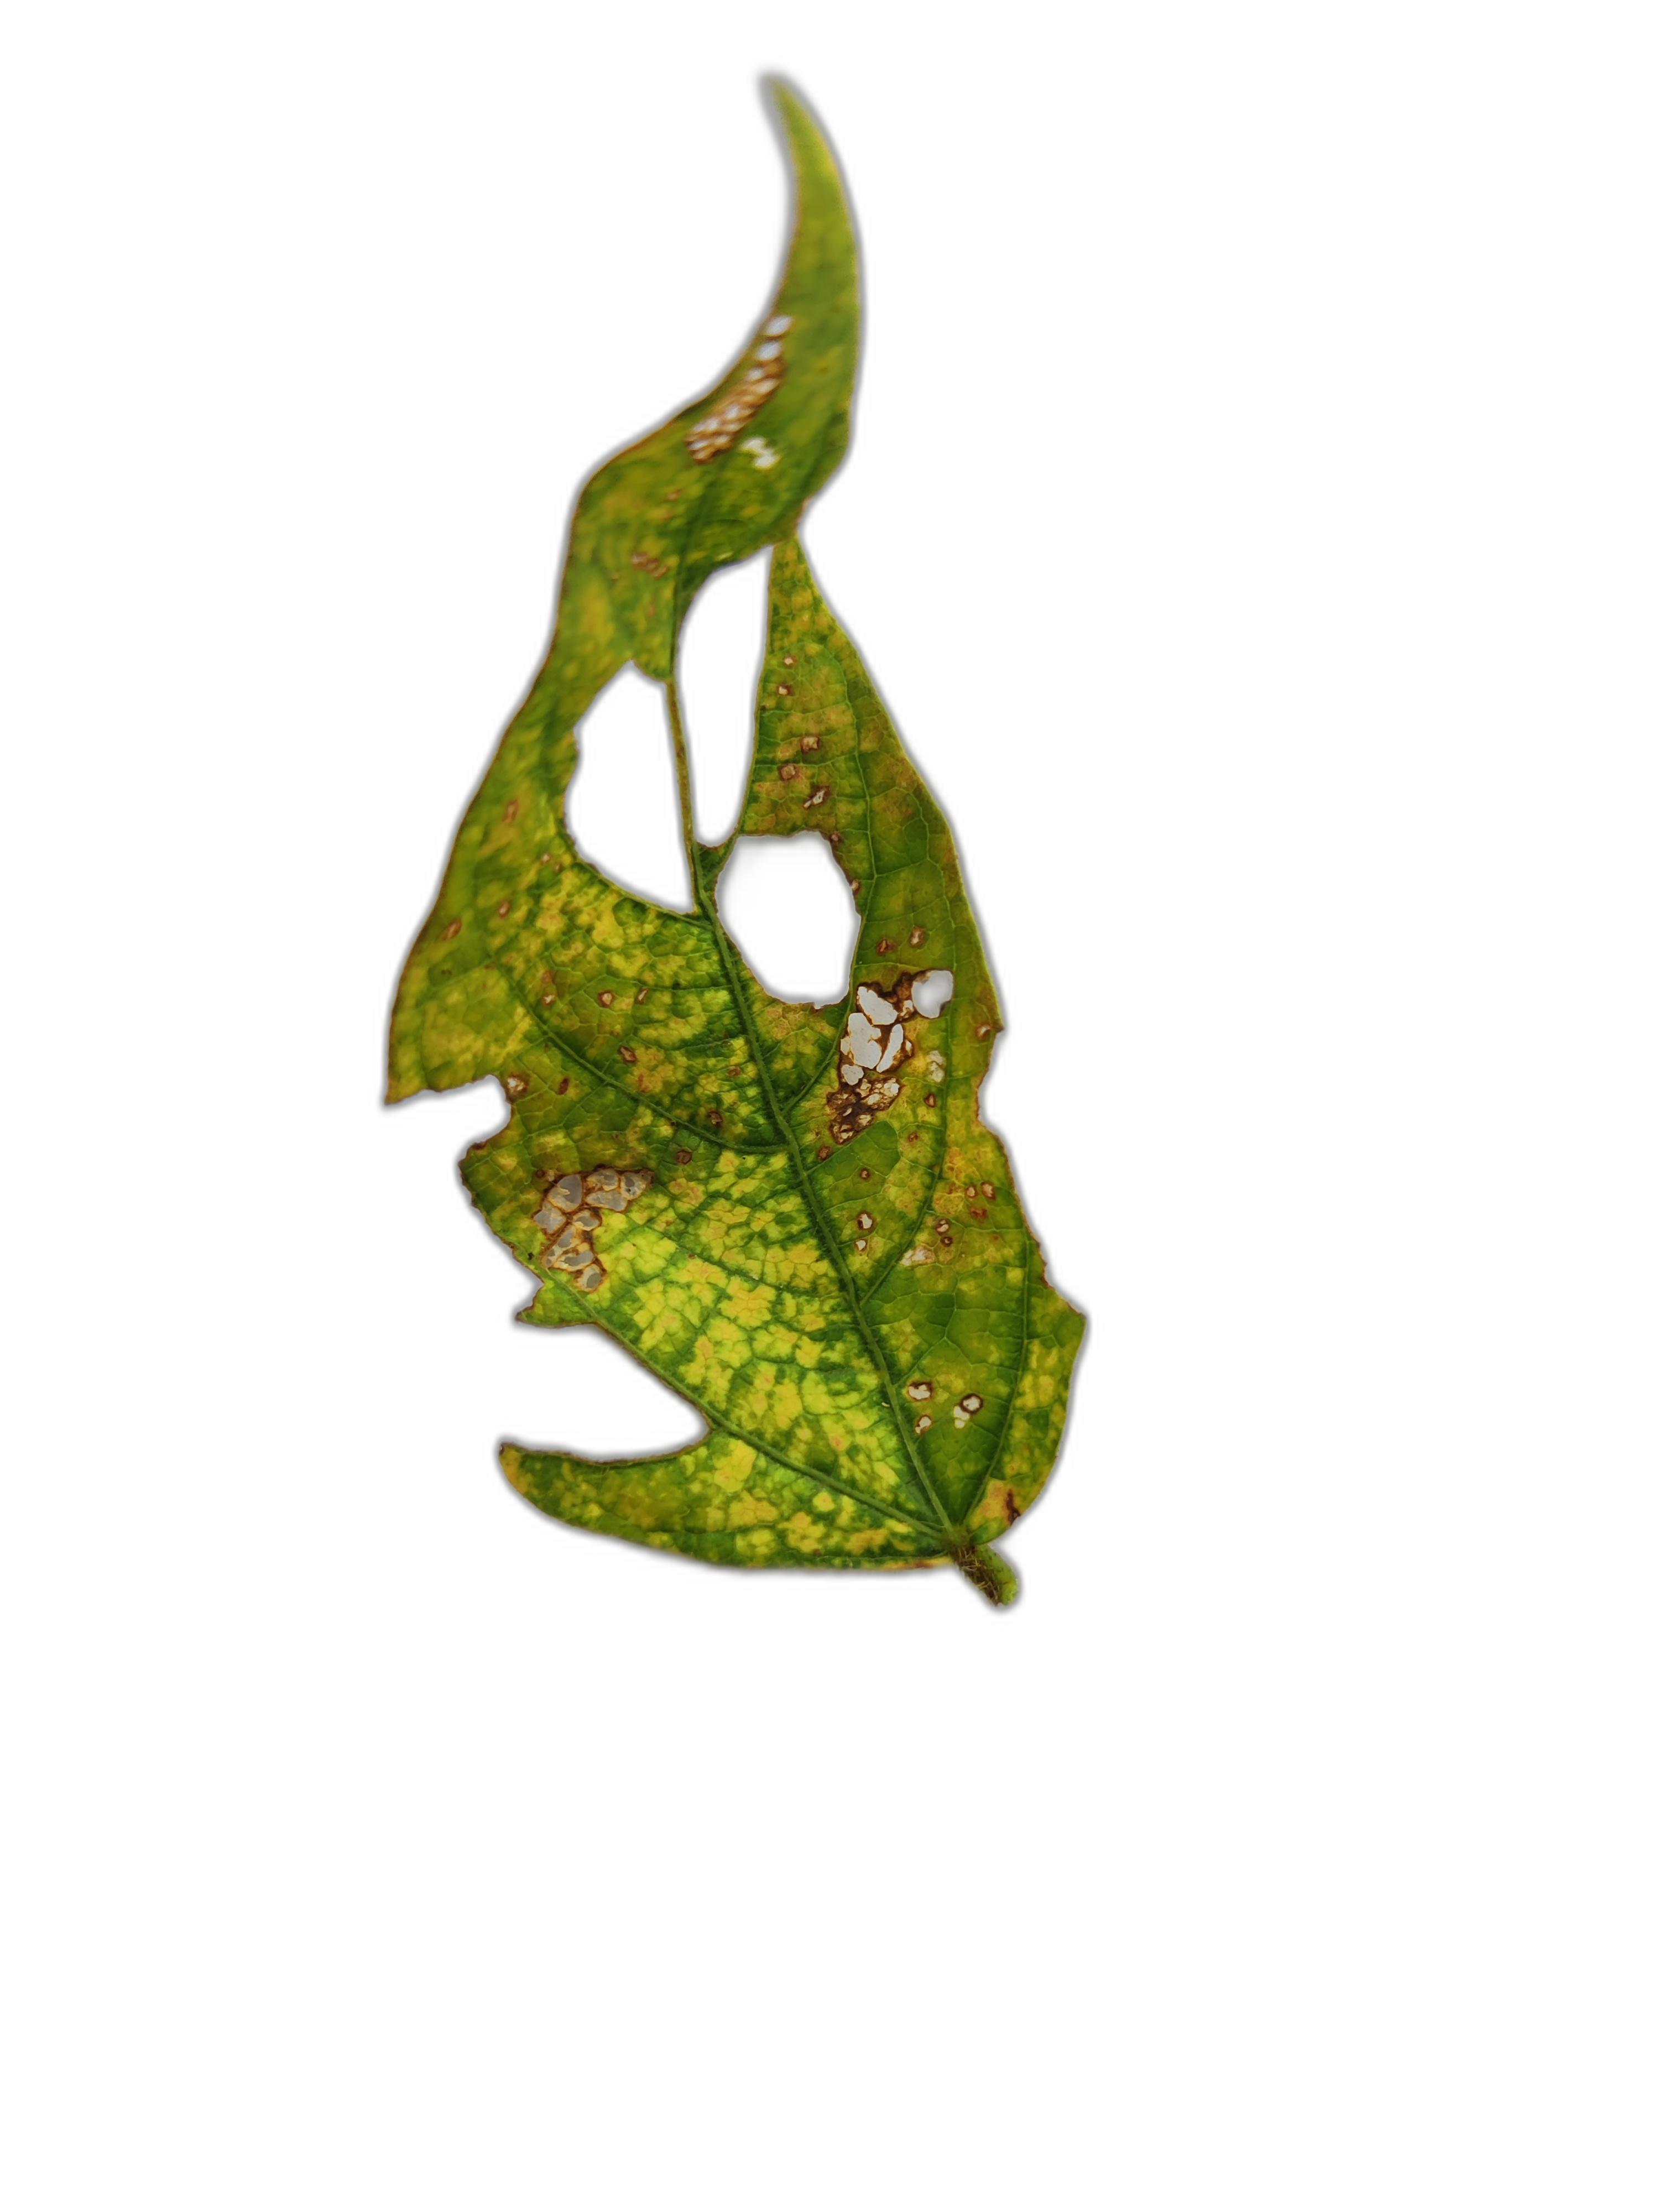
Label: Yellow Mosaic